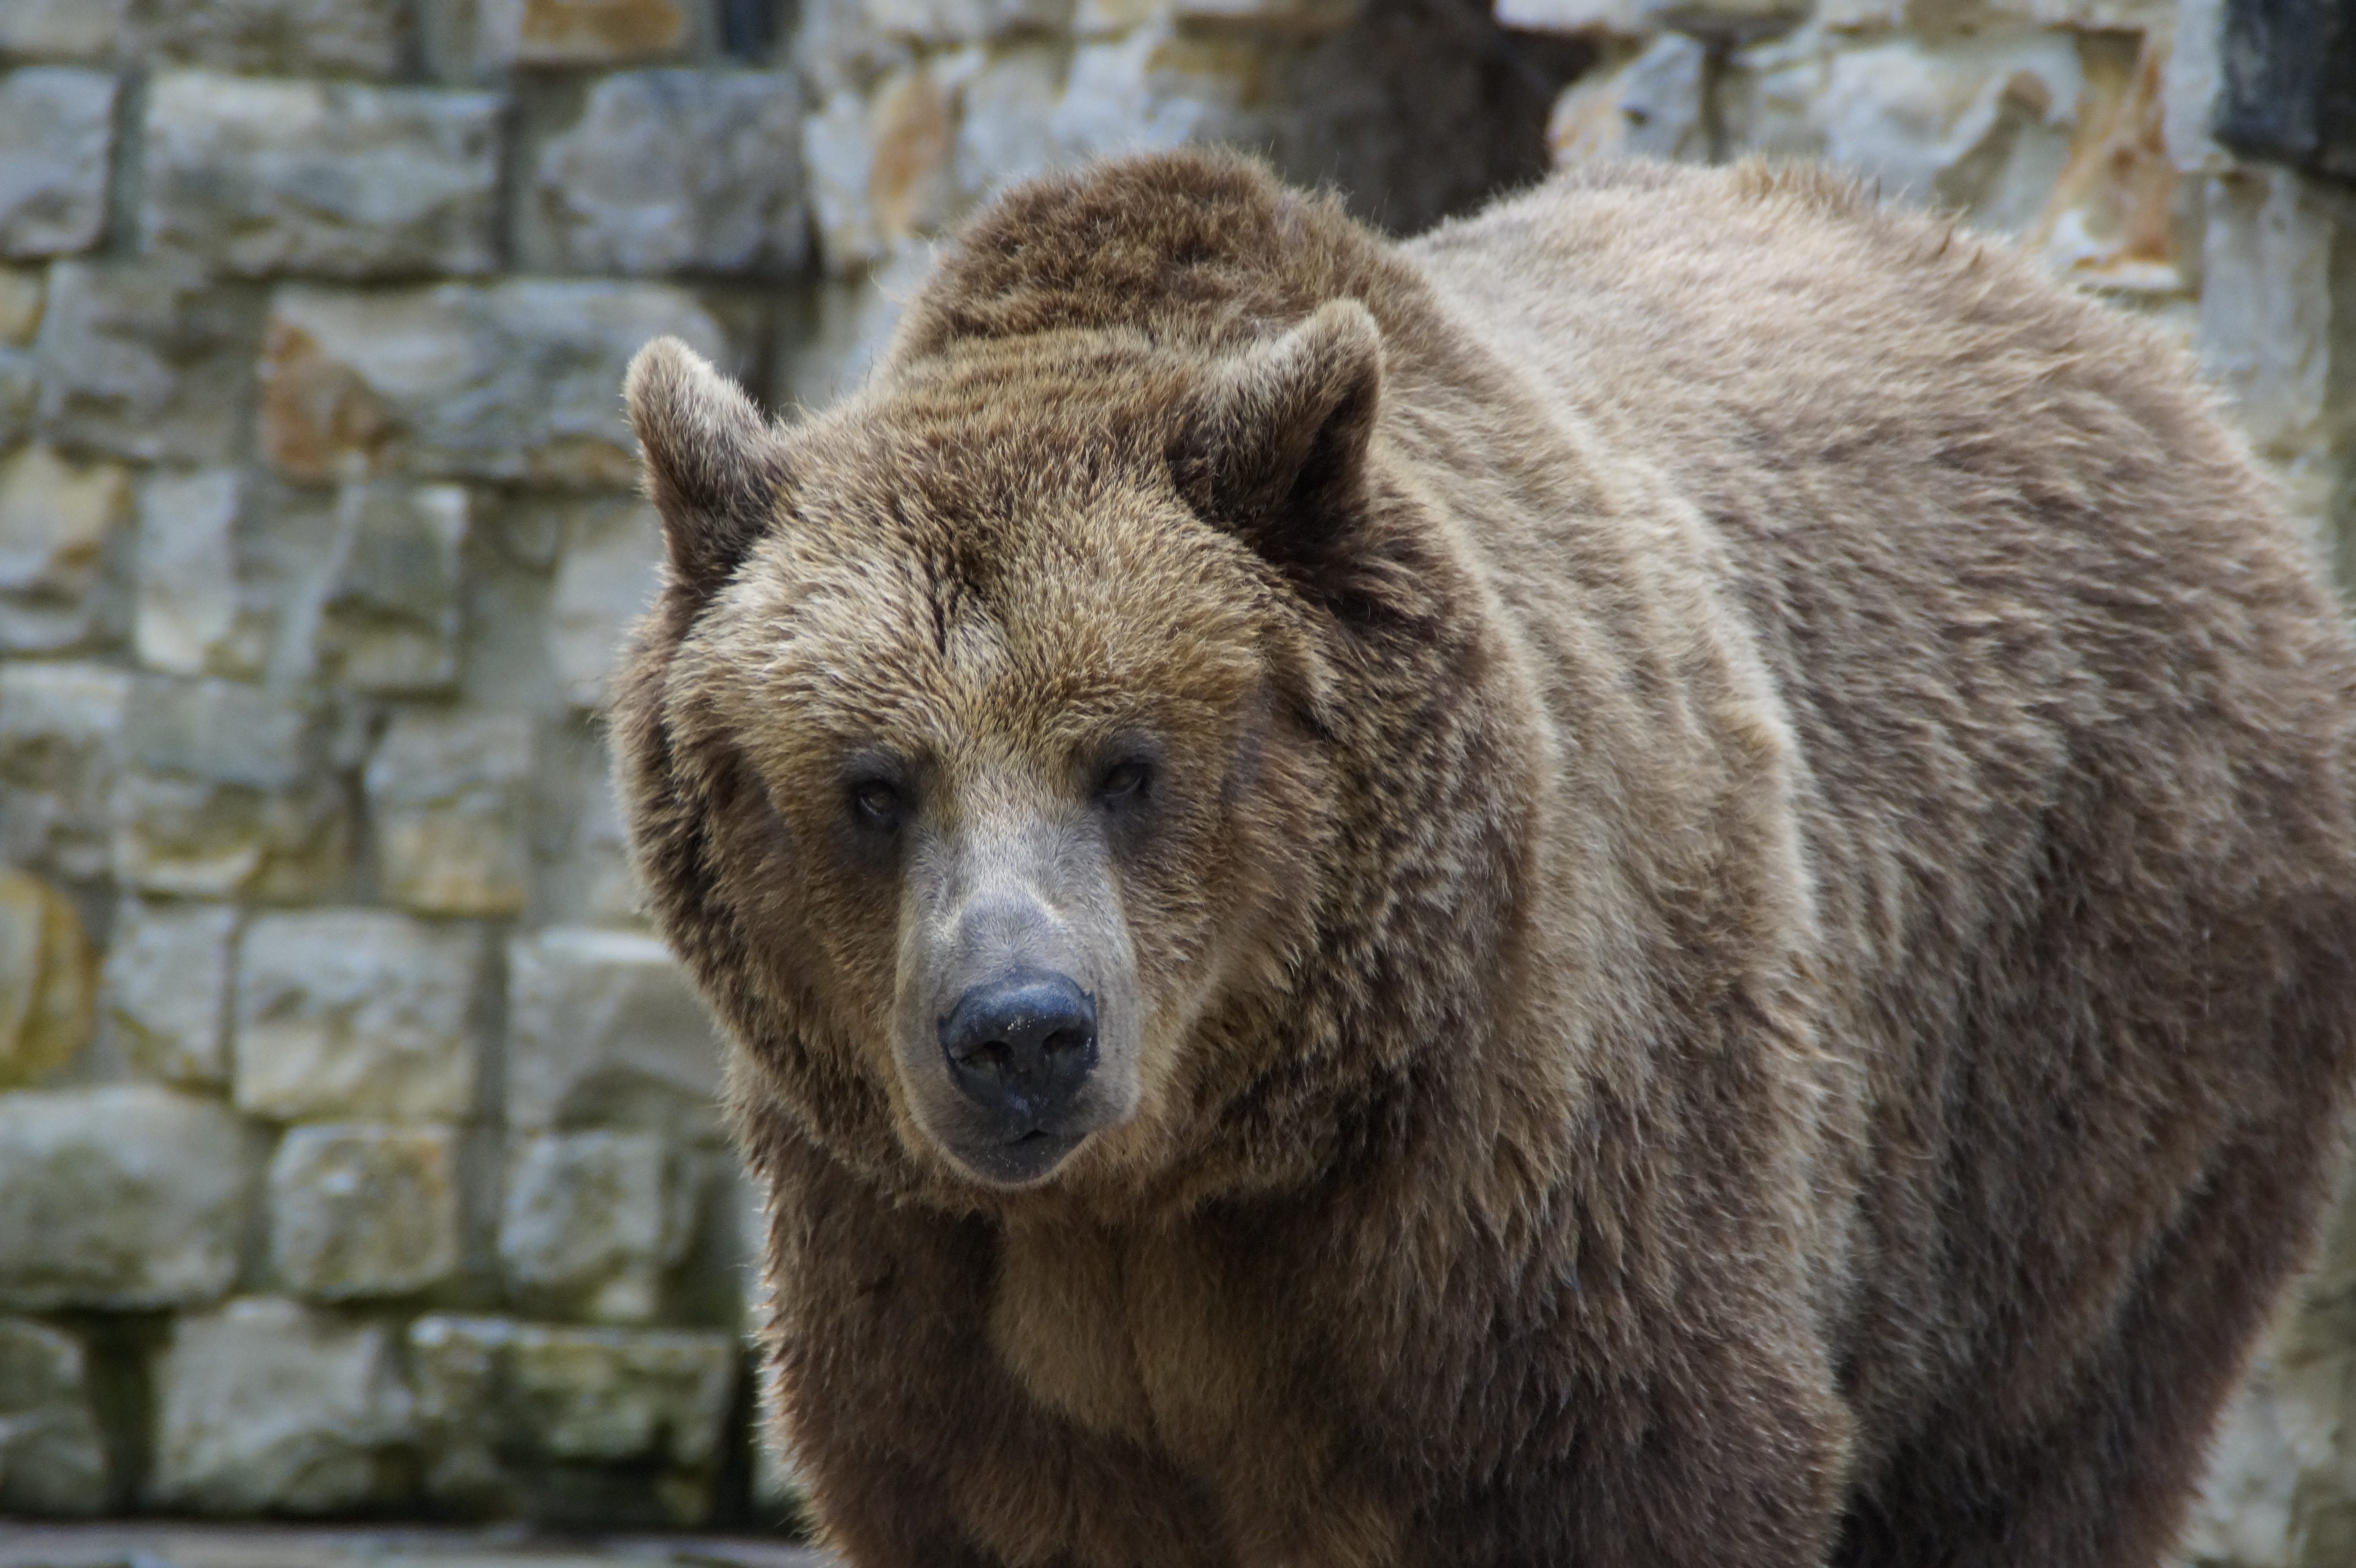
animal, bear, wildlife, grizzly, zoo, fur, mammal, predator, fauna, brown bear, wild animal, vertebrate, strong, animal world, dangerous, teddy, zoo animal, grizzly bear, dog breed group, master petz